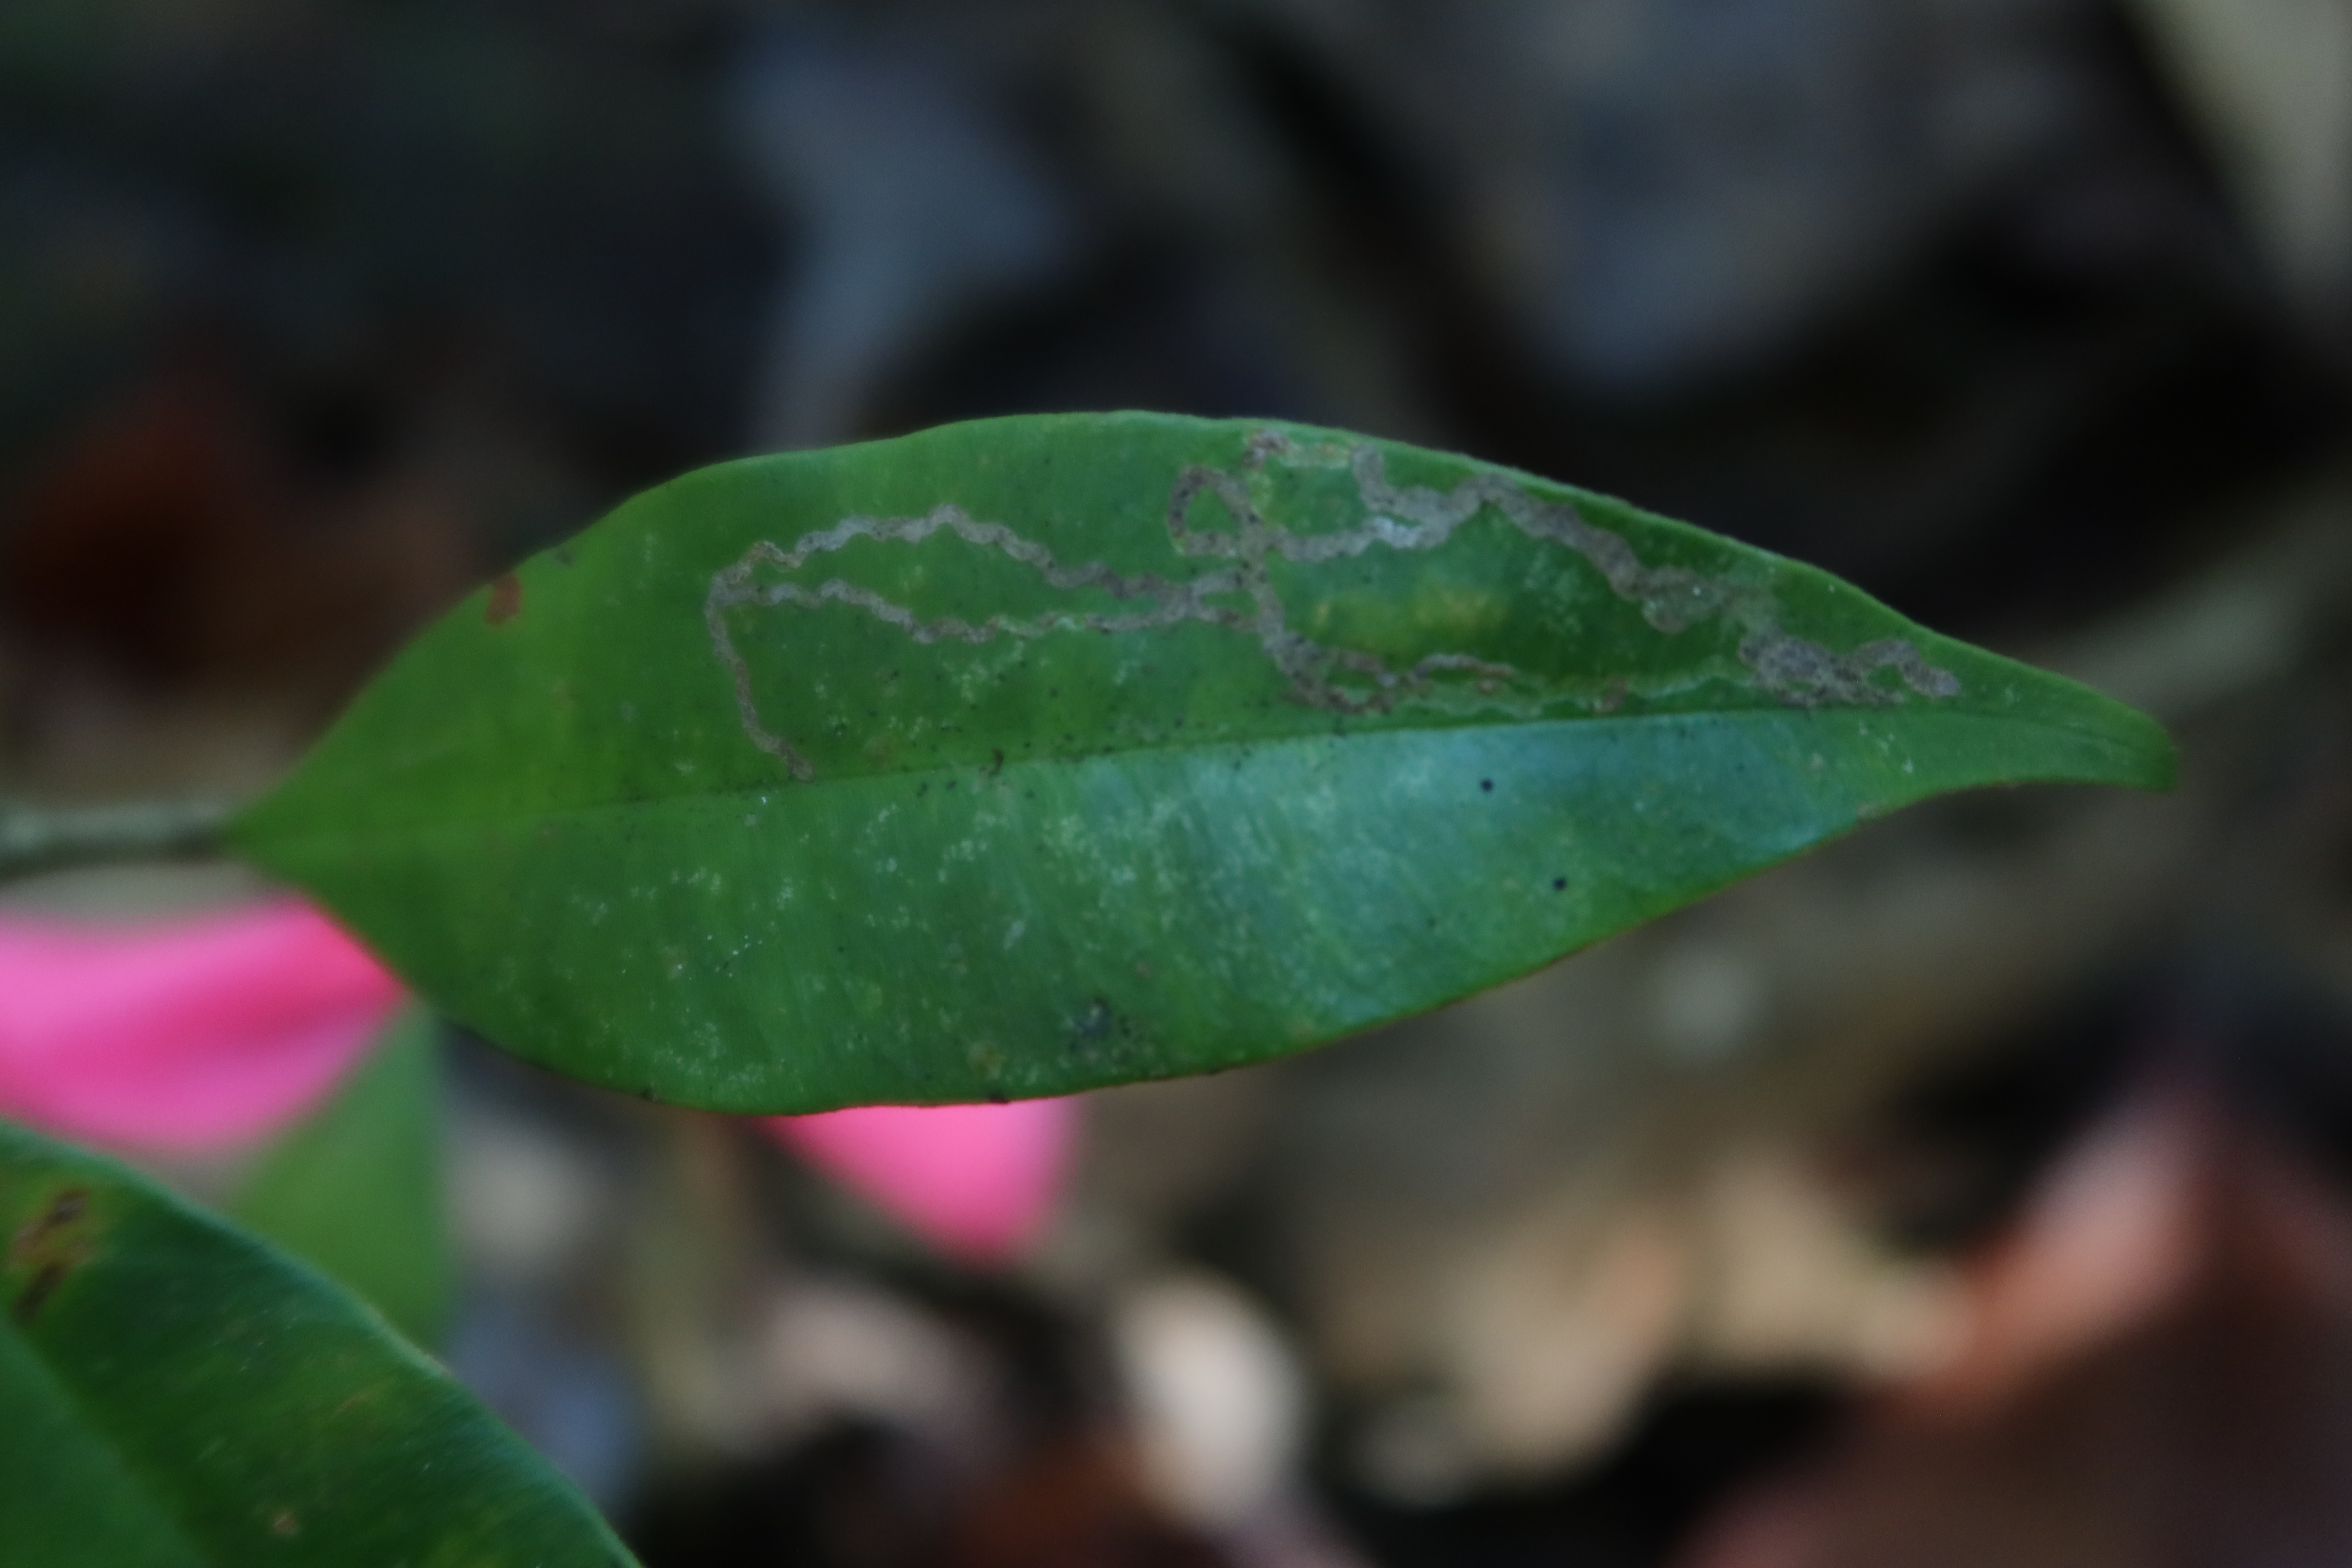
Label: Brown spots